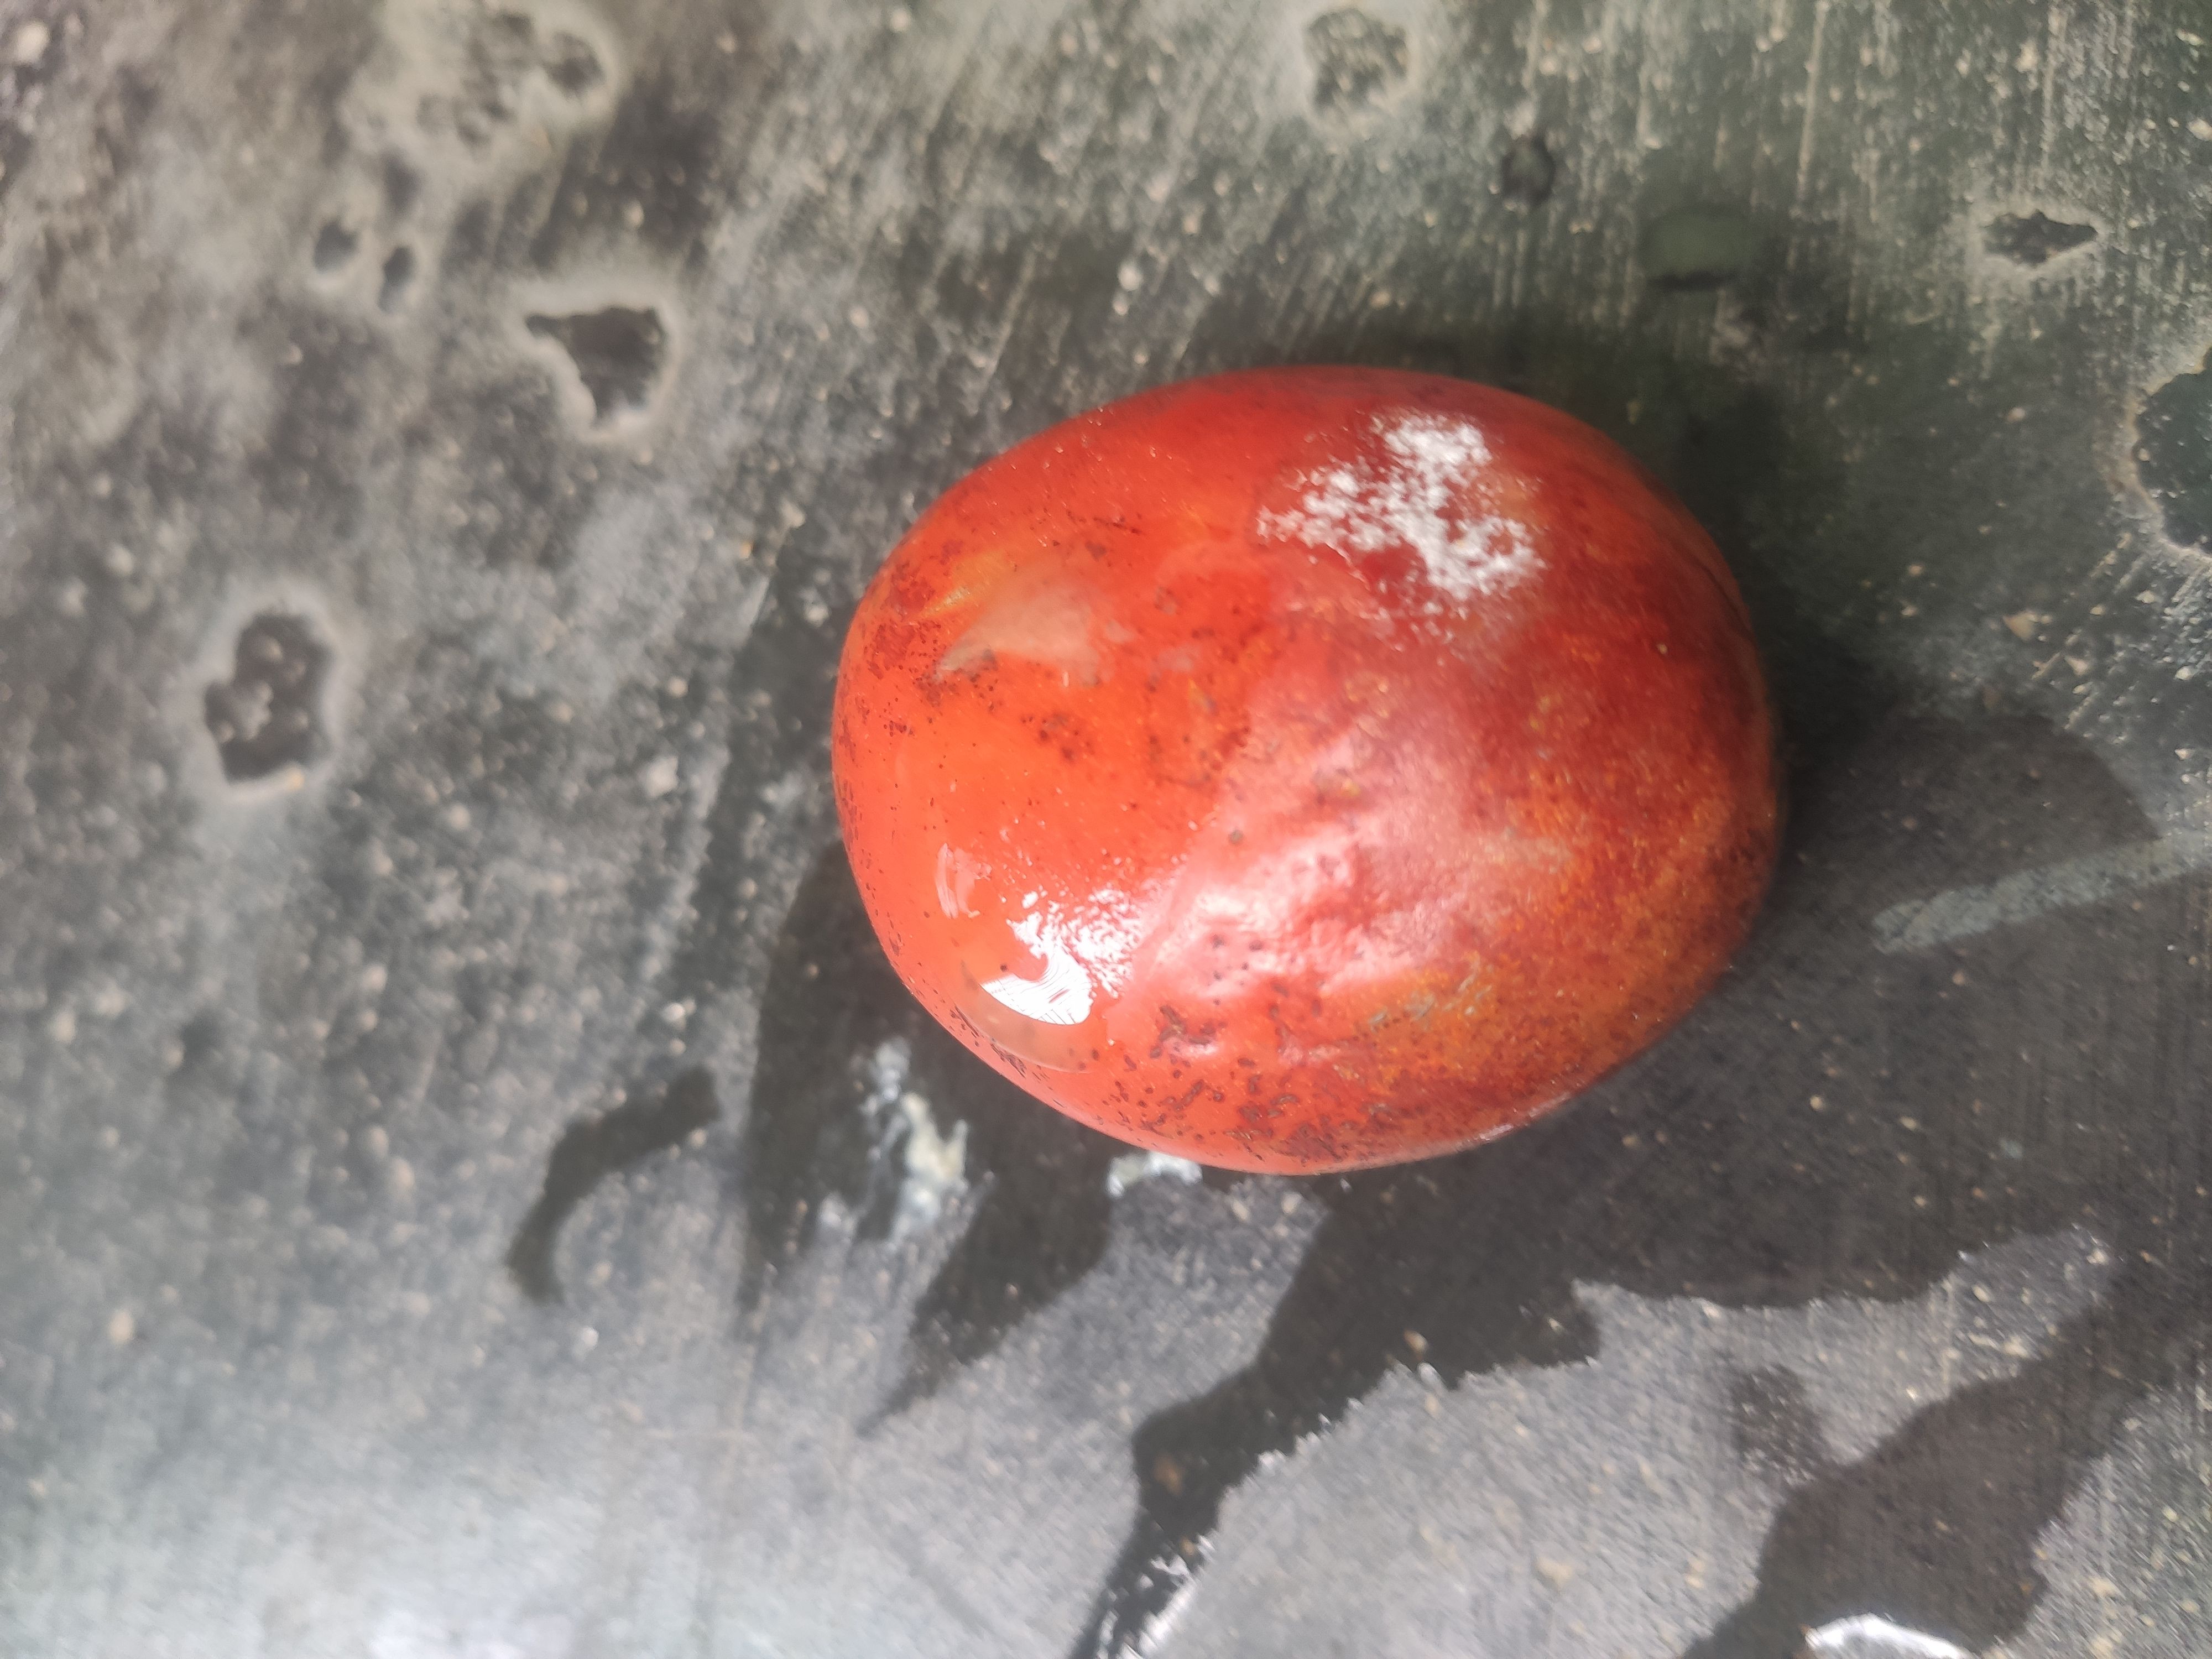
Fruit: tomatoes
Grade: 3rd-grade